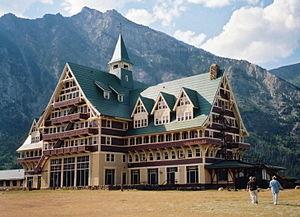
Hôtel Prince de Galle au Parc national des Lacs-Waterton, en Alberta
Le parc national des Lacs-Waterton est un parc national du Canada situé à l'extrême sud-ouest de l'Alberta à environ 270 km au sud de Calgary.
L'hôtel Prince of Wales est un établissement hôtelier situé dans le parc national des Lacs-Waterton, au Canada. Il est localisé en surplond du lac Waterton Supérieur, près de la frontière américaine.
Voici la liste des lieux historiques nationaux du Canada situé en Alberta. En mars 2011, on compte 59 lieux historiques nationaux en Alberta, dont 14 sont administrés par Parcs Canada. De ce nombre, il faut rajouté aussi un site qui a perdu sa désignation.